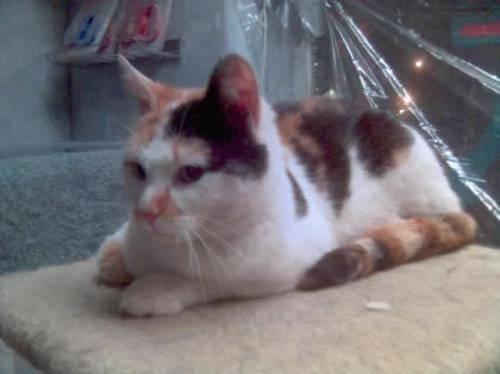
cat